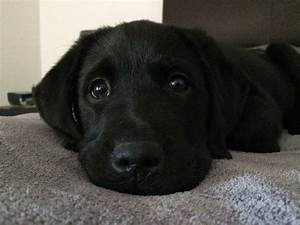
Label: dog